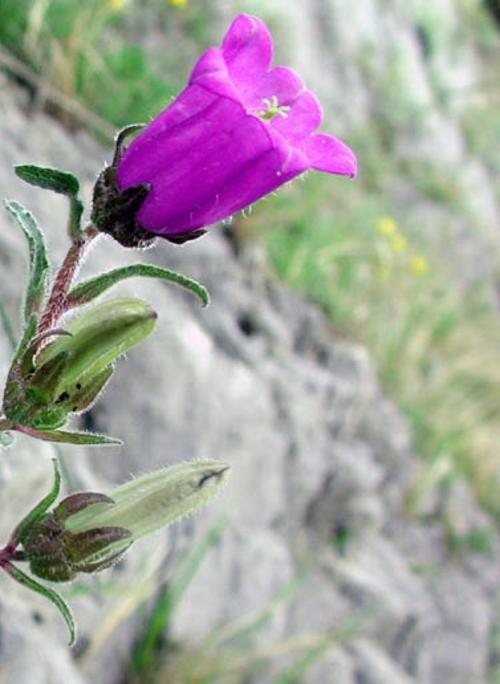
Flower: canterbury bells